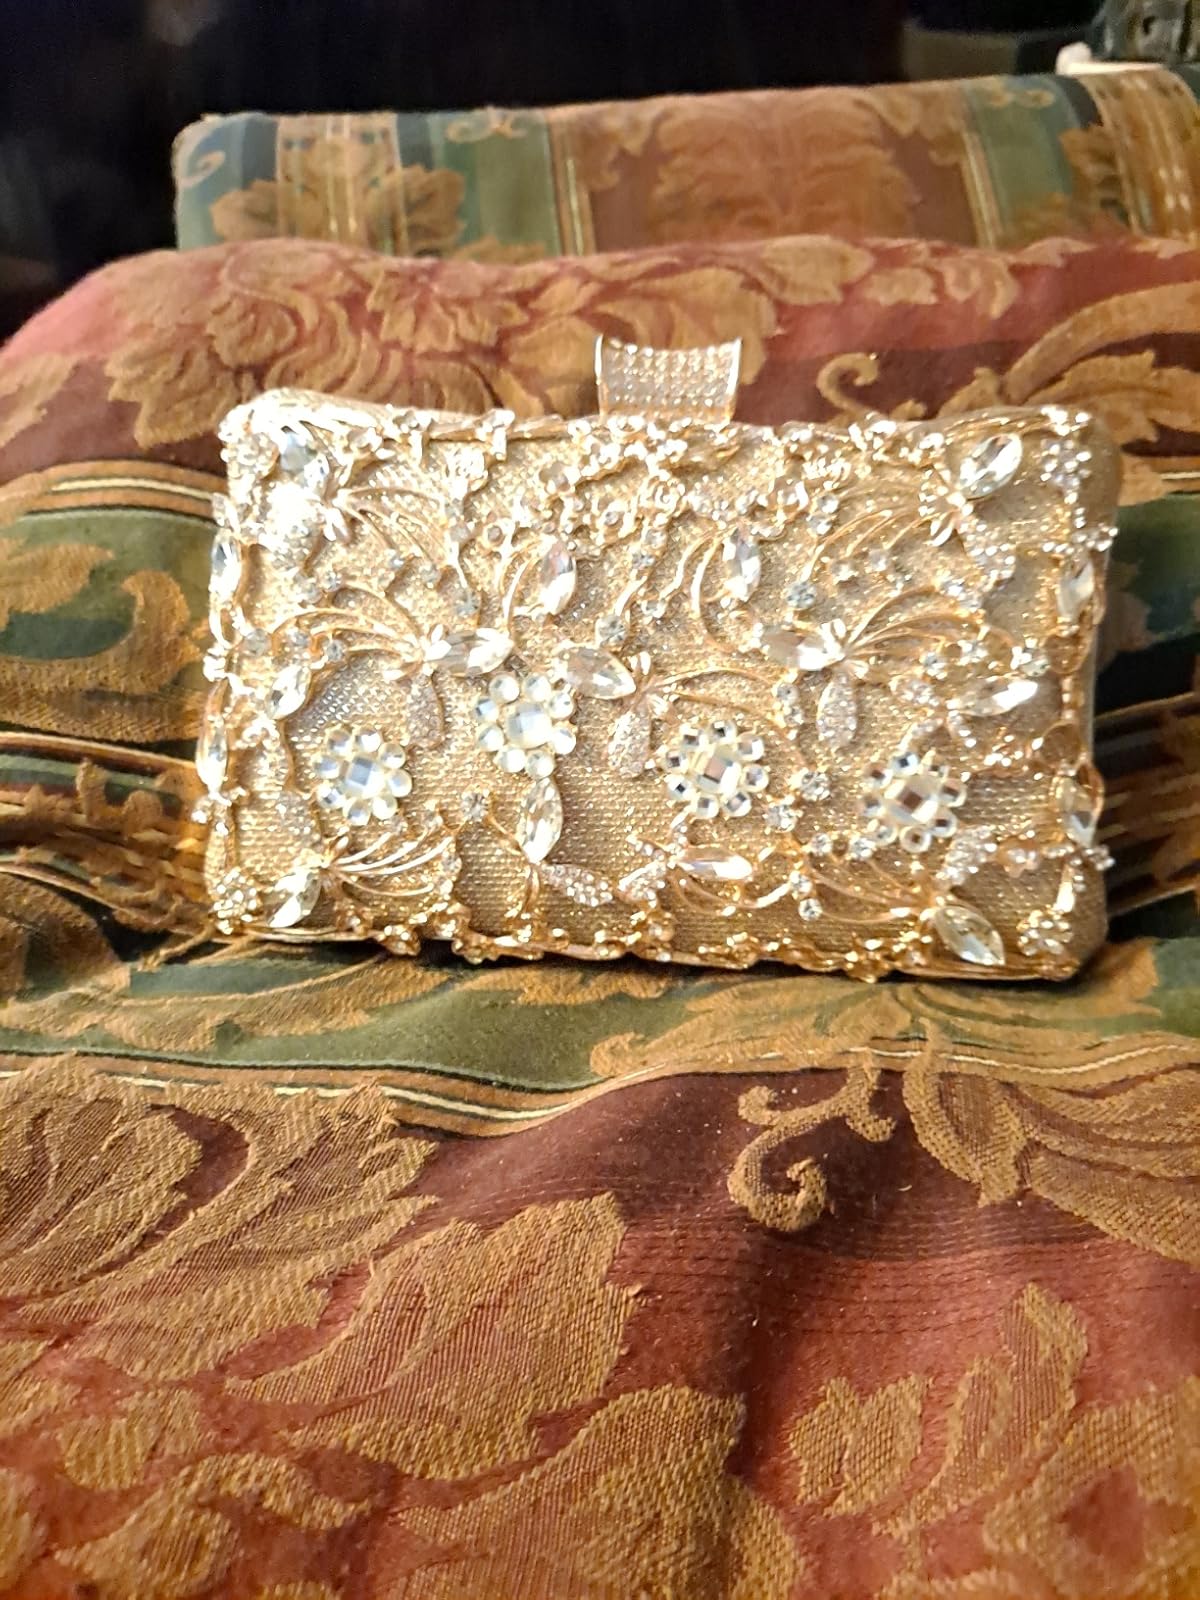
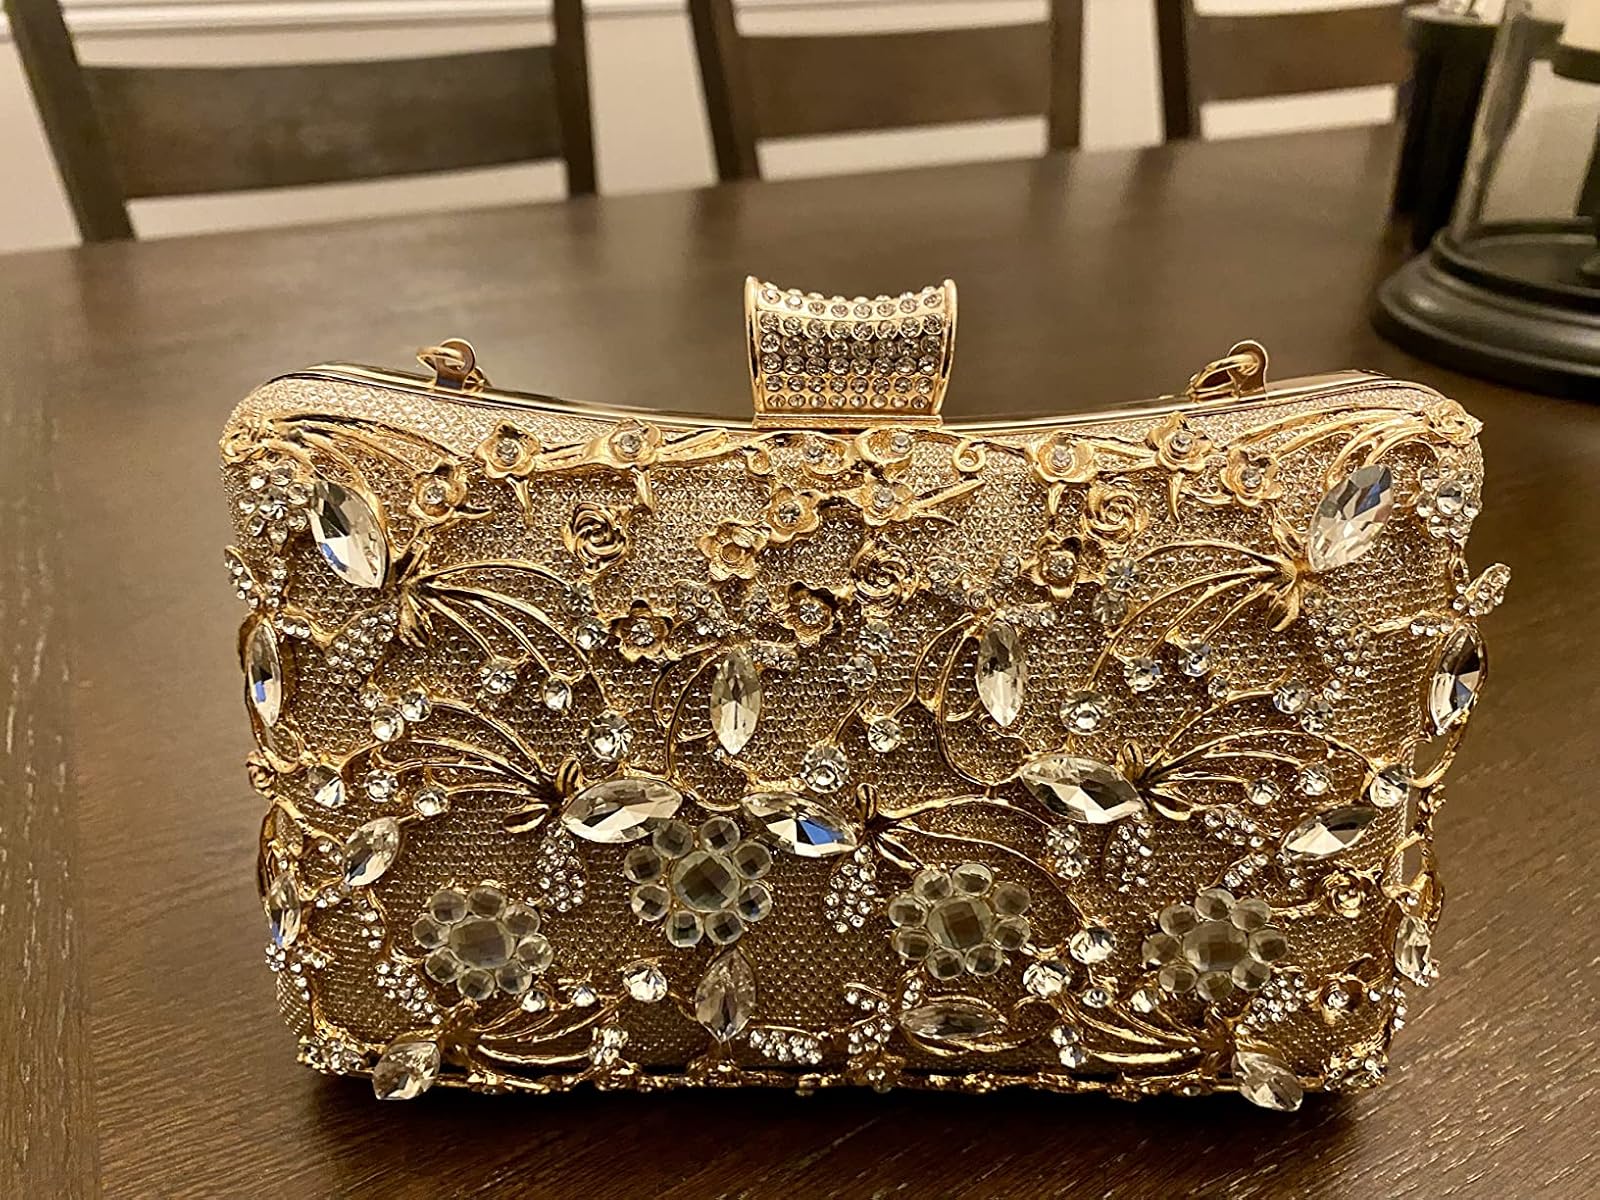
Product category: accessories_handbag
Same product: yes